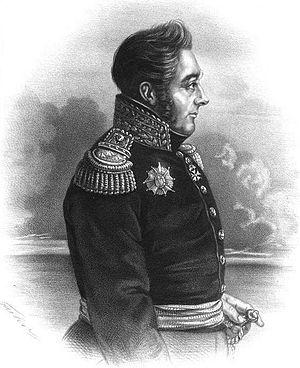
Claude Charles Marie du Campe de Rosamel est un amiral et homme politique français né au château de Rosamel à Frencq le 24 juin 1774 et mort à Paris le 27 mars 1848.
Le premier ministère Molé est le dixième ministère de la monarchie de Juillet, formé le 6 septembre 1836 sous la présidence de Louis-Mathieu Molé pour succéder au président du Conseil Thiers. Comptant 8 membres, il reste en fonction jusqu'au 15 avril 1837.